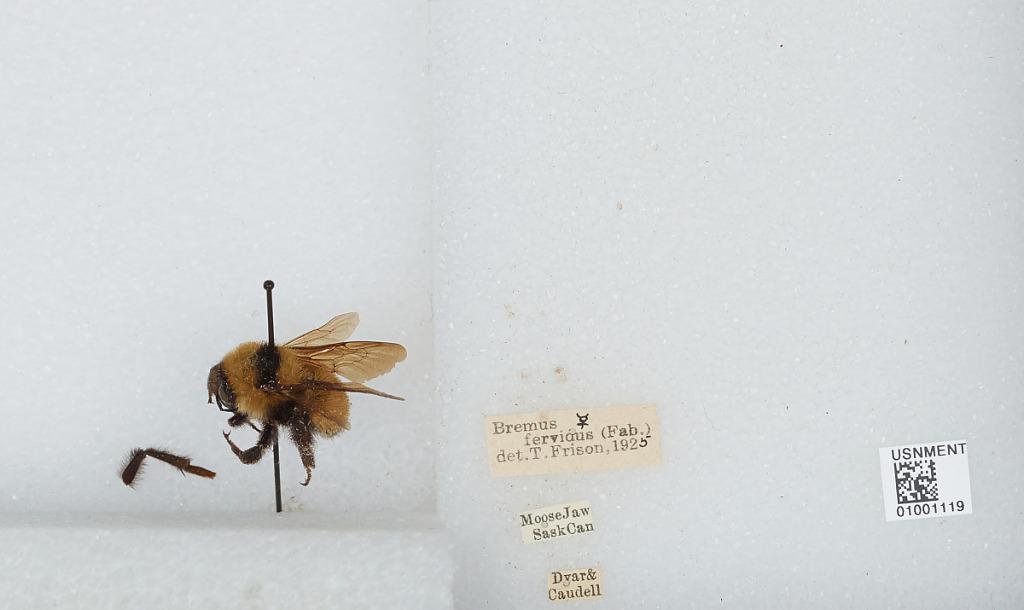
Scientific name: Bombus (Fervidobombus) fervidus fervidus (Fabricius)
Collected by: Dyar & Caudell
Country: Canada
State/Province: Saskatchewan
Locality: Moose Jaw
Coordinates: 50.3933, -105.552
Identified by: Frison, T.